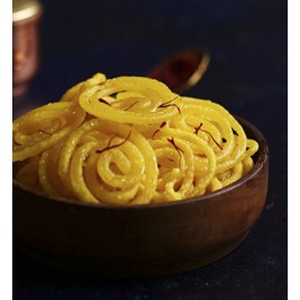
Dish: jalebi